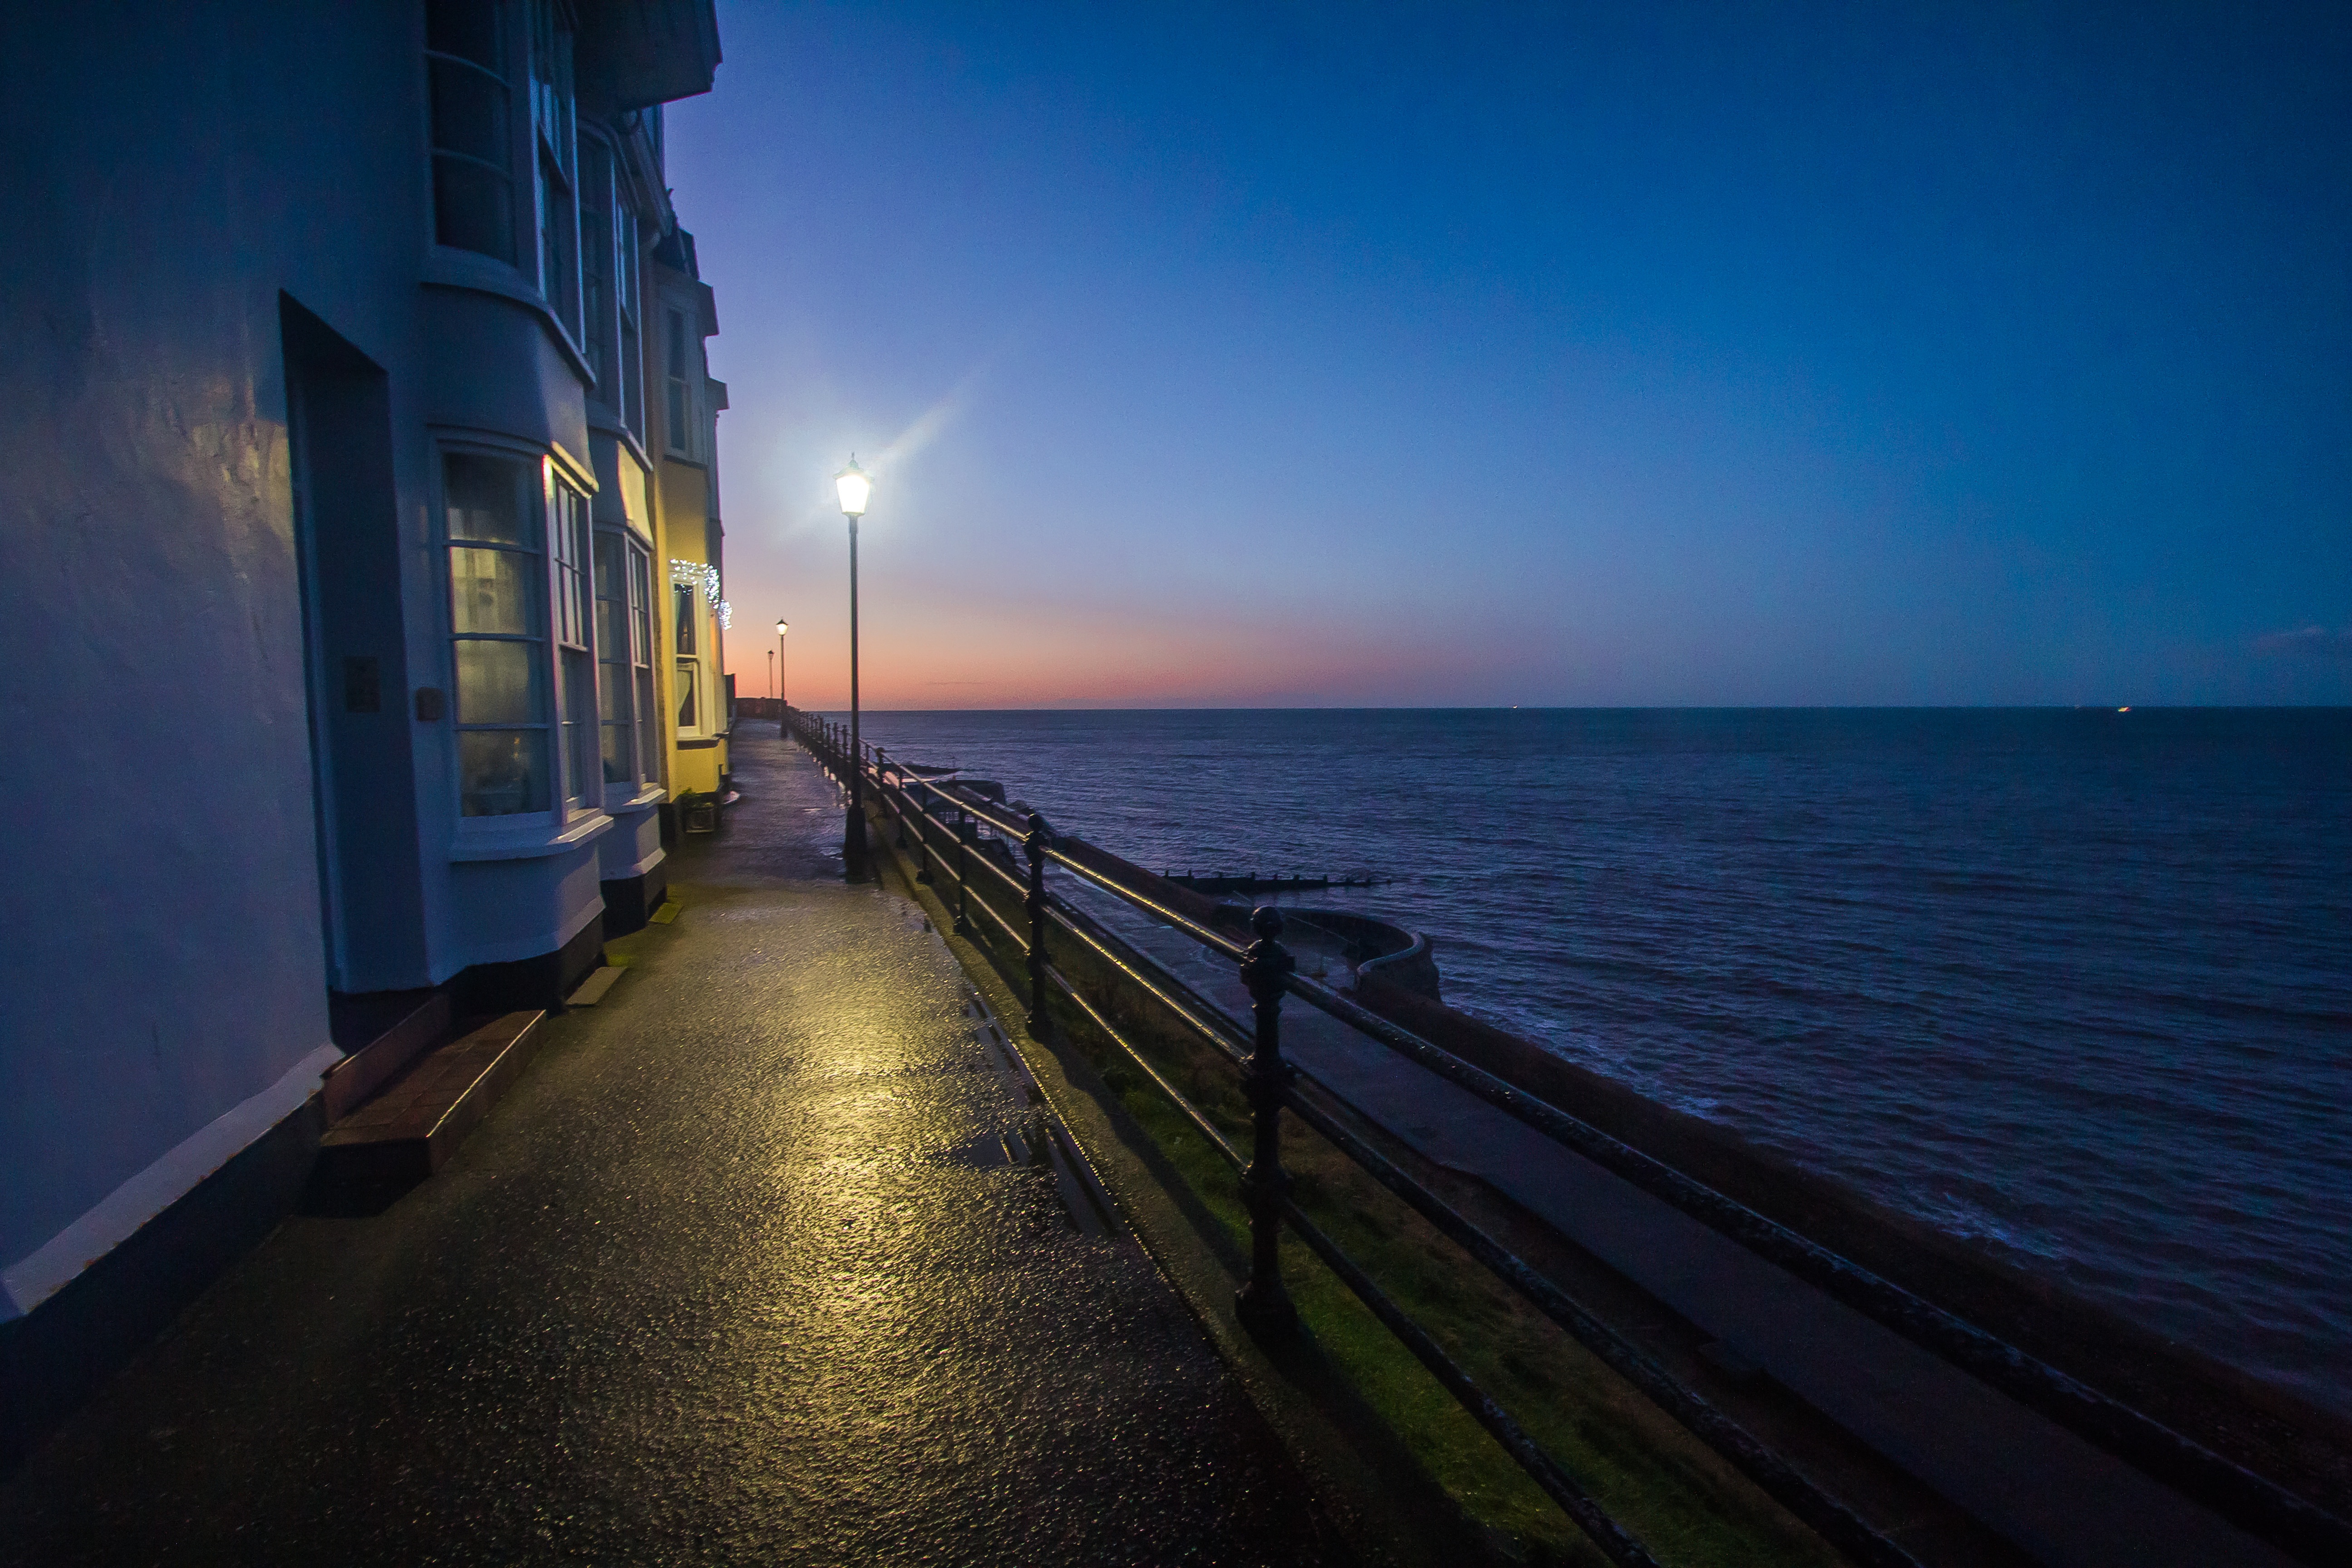
beach, sea, coast, ocean, horizon, light, sky, sun, sunrise, sunset, night, sunlight, morning, wave, dawn, pier, dusk, evening, reflection, vehicle, darkness, blue, waterway, in the evening, england, cromer, atmospheric phenomenon